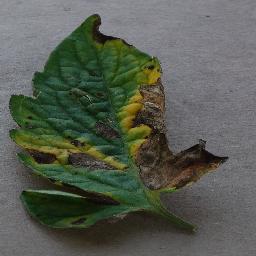
Label: Tomato___Early_blight